Sliding door

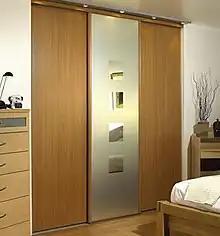
Sliding doors in a modern wardrobe

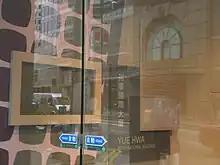
Automatic door in Hong Kong

The 'top-hung' system is most often used. The door is hung by two trolley hangers at the top of the door running in a concealed track; all the weight is taken by the hangers, making the door easier to move.